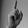
ASL letter: D